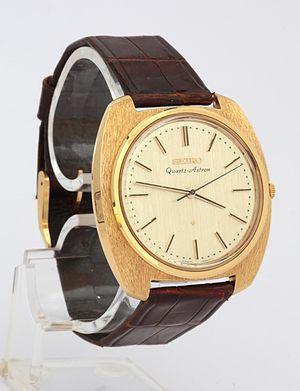
La montre Seiko Quartz Astron-35SQ, est la première montre quartz au monde, c'est-à-dire utilisant un oscillateur à quartz.
Une horloge à quartz utilise un oscillateur à quartz pour définir le temps. Le quartz a la propriété d'osciller à une fréquence précise lorsqu'il est stimulé électriquement. La première horloge à quartz est conçue en 1927 par Bell Telephone Laboratories. La technologie est par la suite miniaturisée par Seiko qui commercialise en 1969, la première montre-bracelet à quartz : la Seiko Quartz Astron 35SQ.